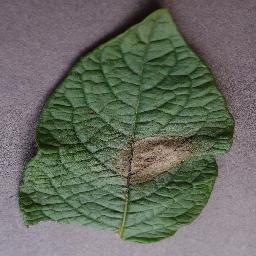
Label: Potato___Late_blight